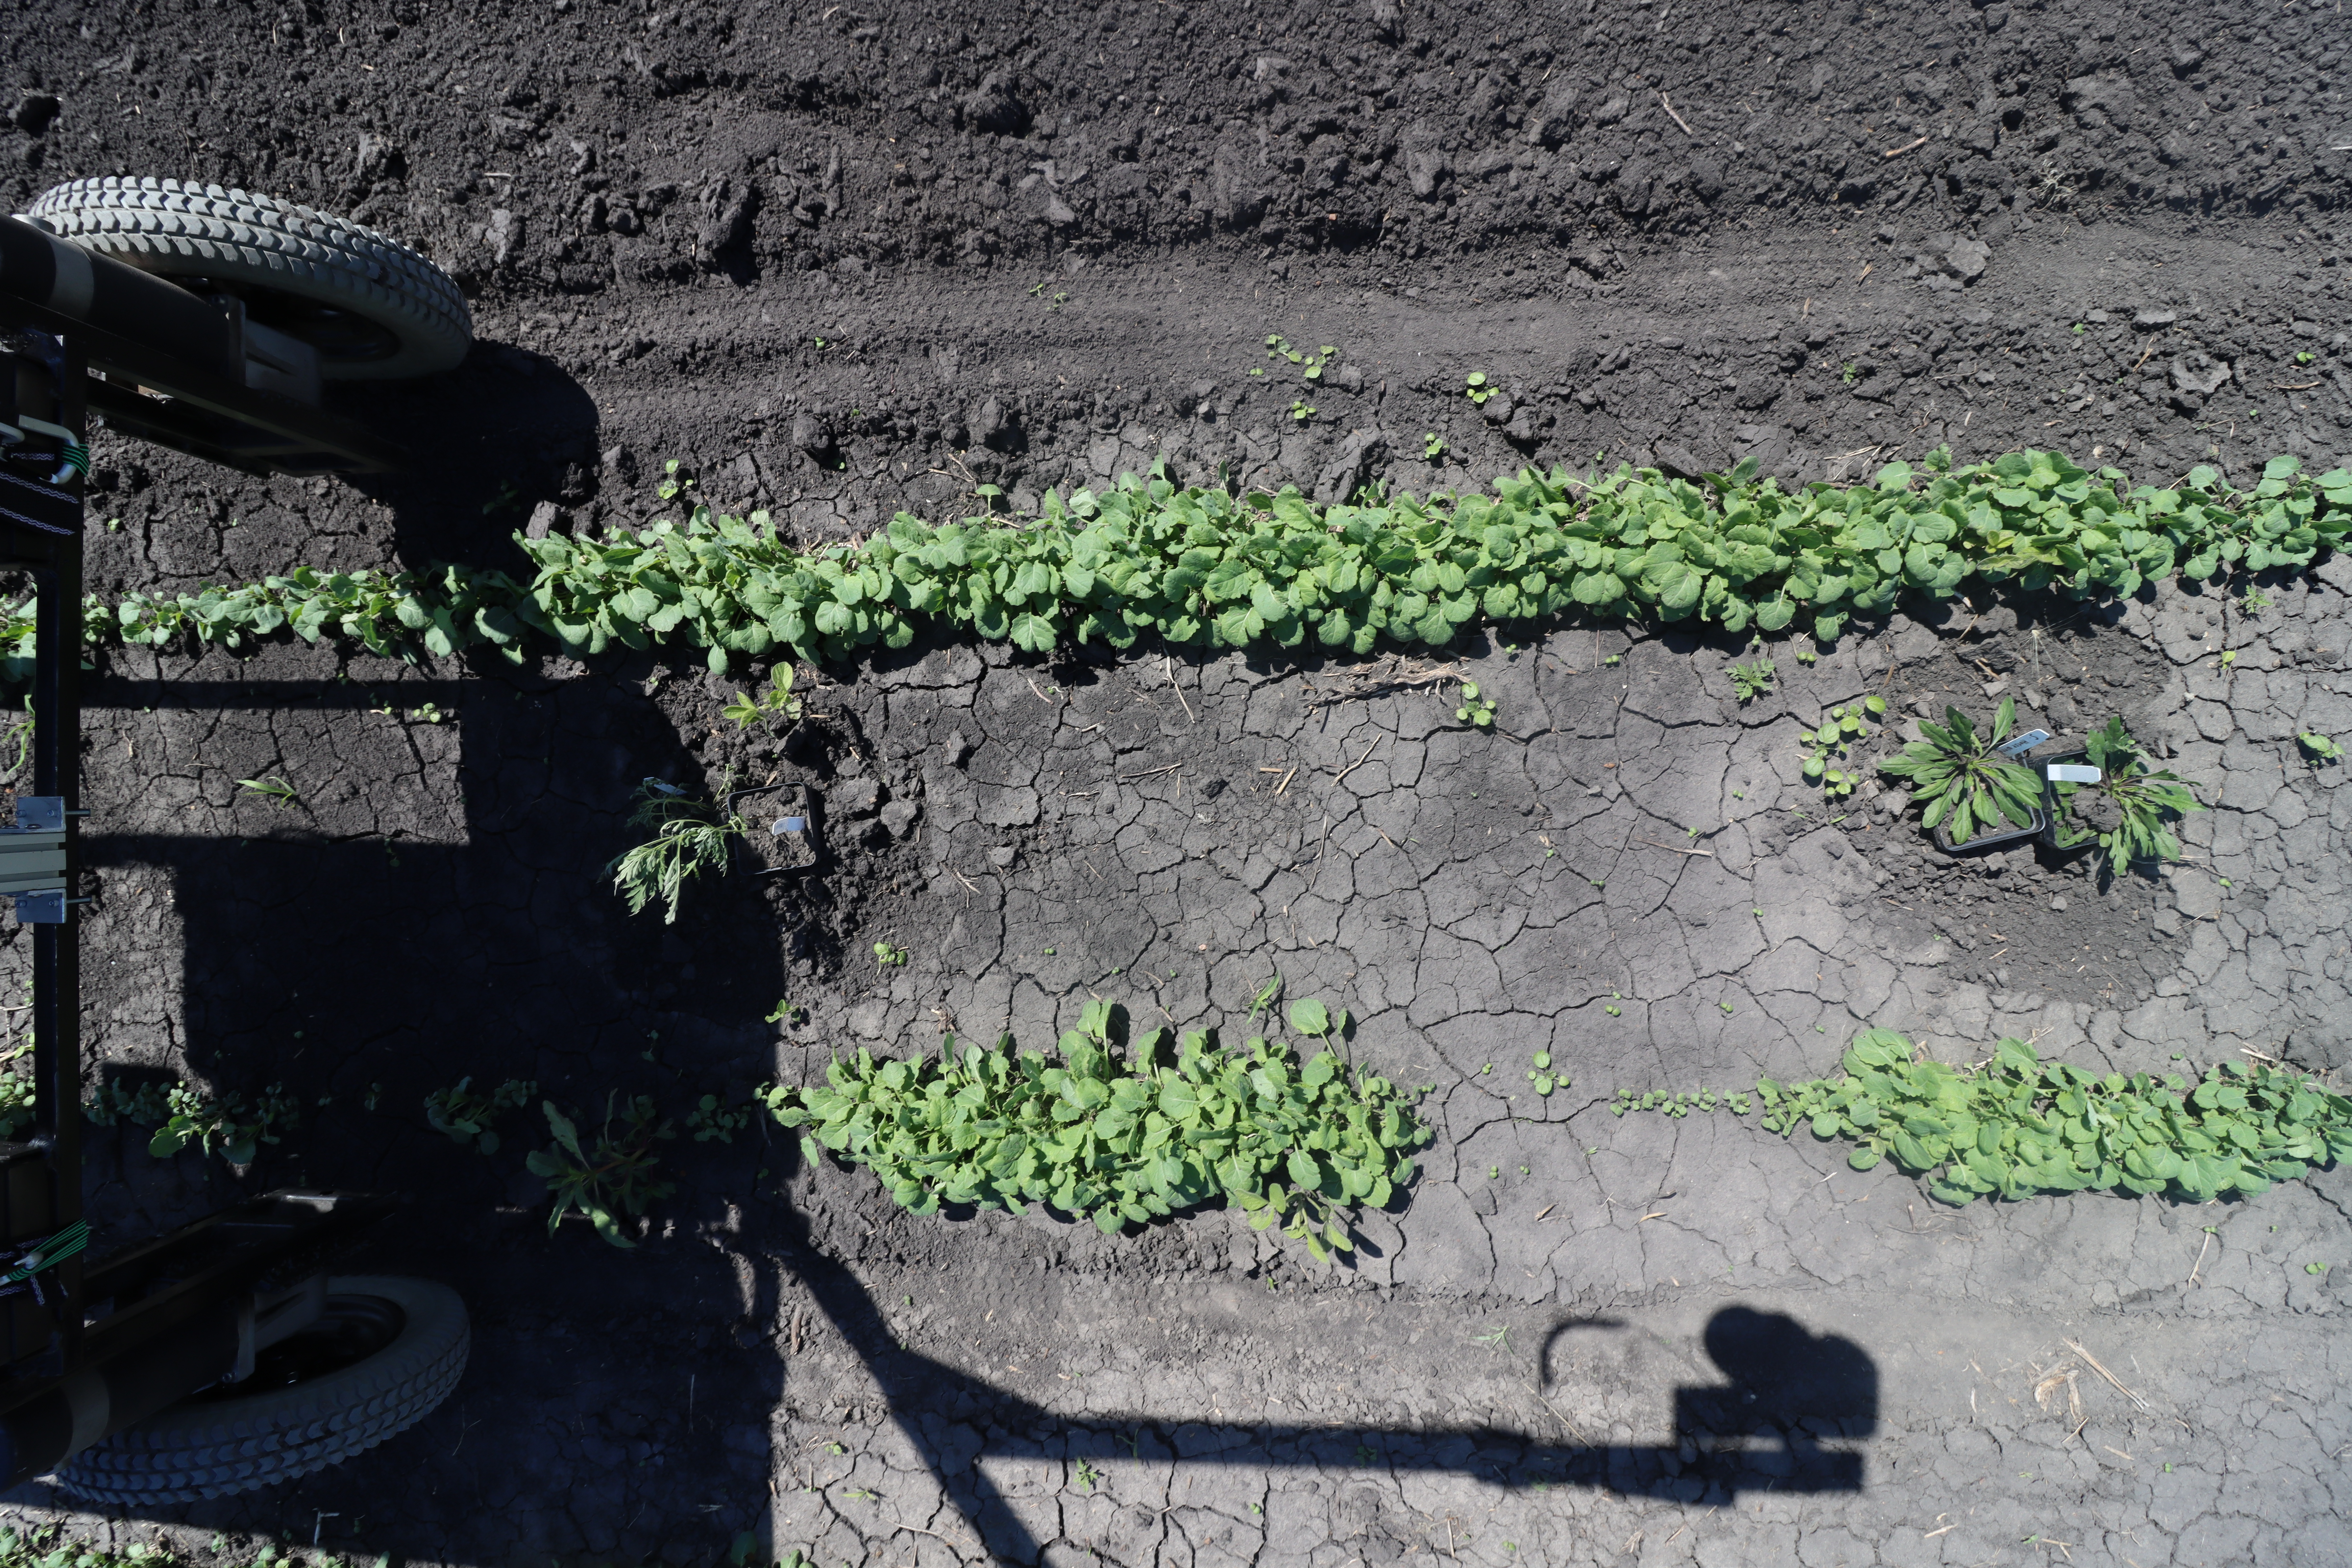
Crop: Canola
Objects: Canola, Canola, Canola, Canola, Canola, Canola, Canola, Canola, Canola, Canola, Canola, Canola, Canola, Canola, Canola, Canola, Canola, Ragweed, Horseweed, Horseweed, Canola, Canola, Canola, Canola, Ragweed